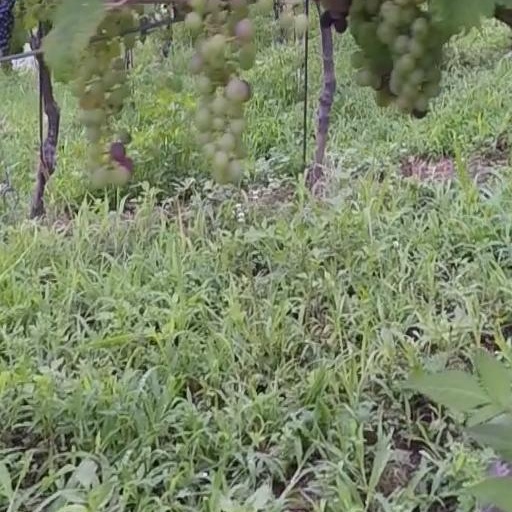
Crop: grape